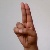
The image shows a hand gesture representing the letter 'U' in Indian Sign Language.